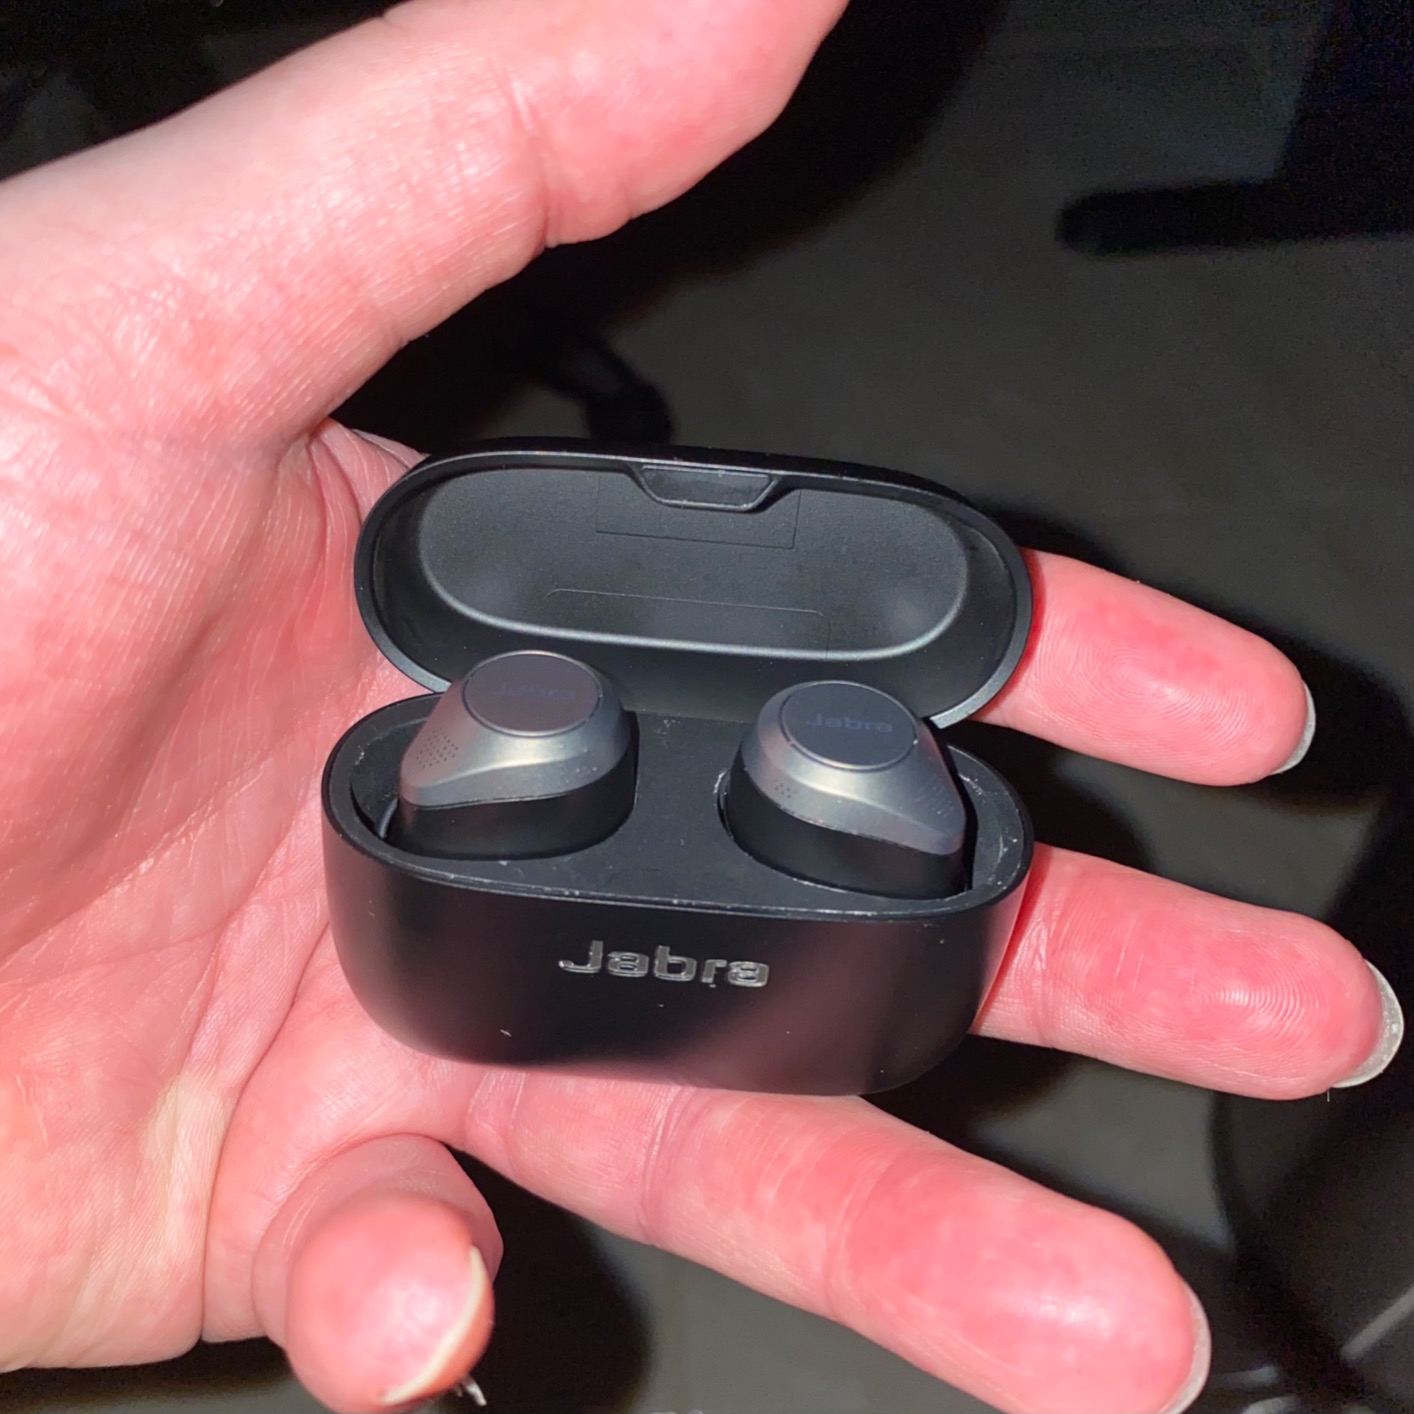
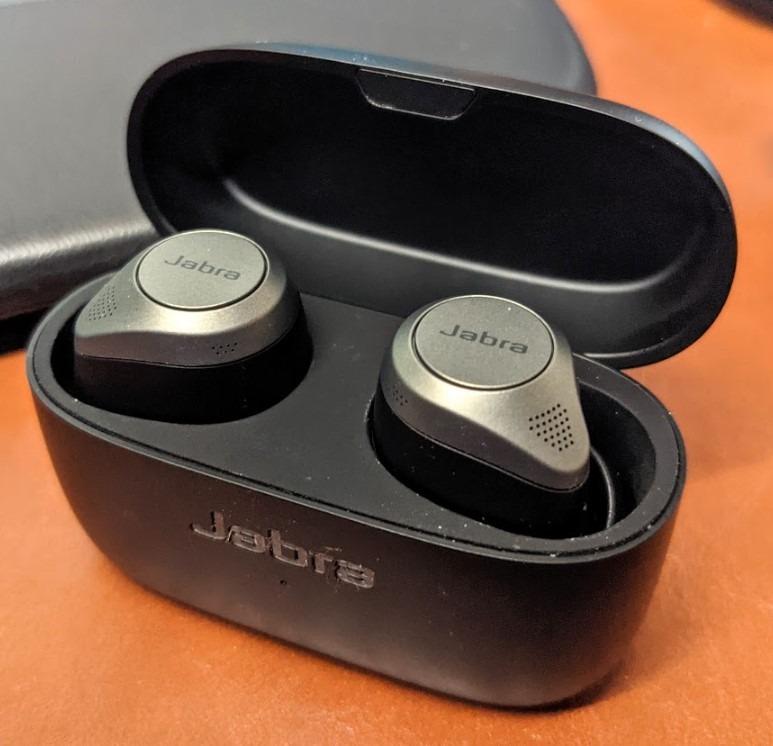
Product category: earbuds
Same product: yes